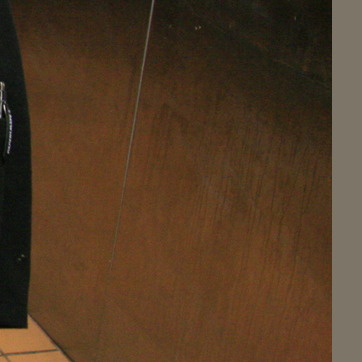
Material: metal